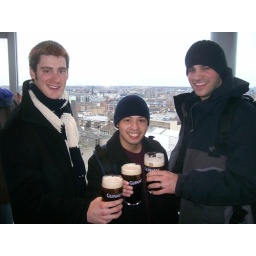
on top of the guinness storehouse in the sky bar overlooking dublin